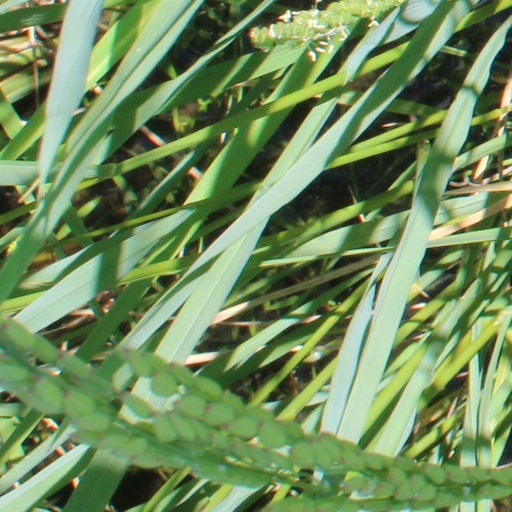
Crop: rice